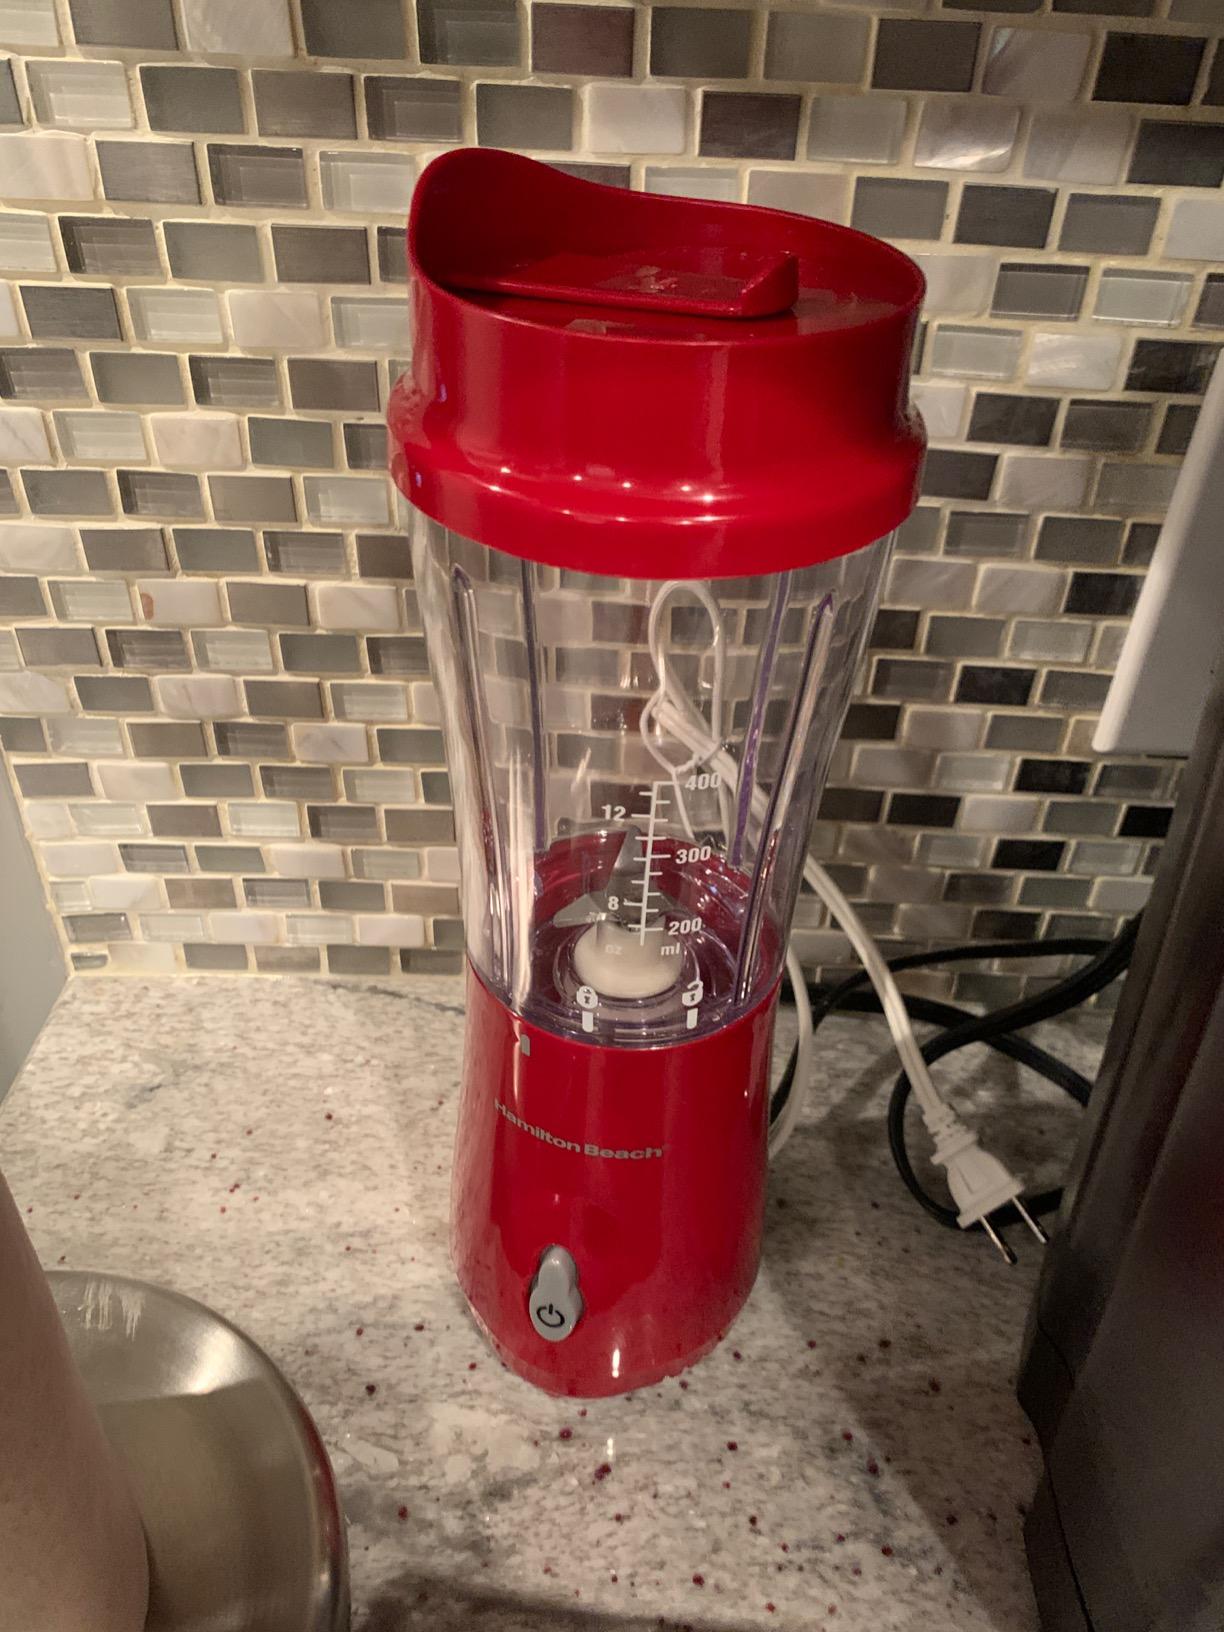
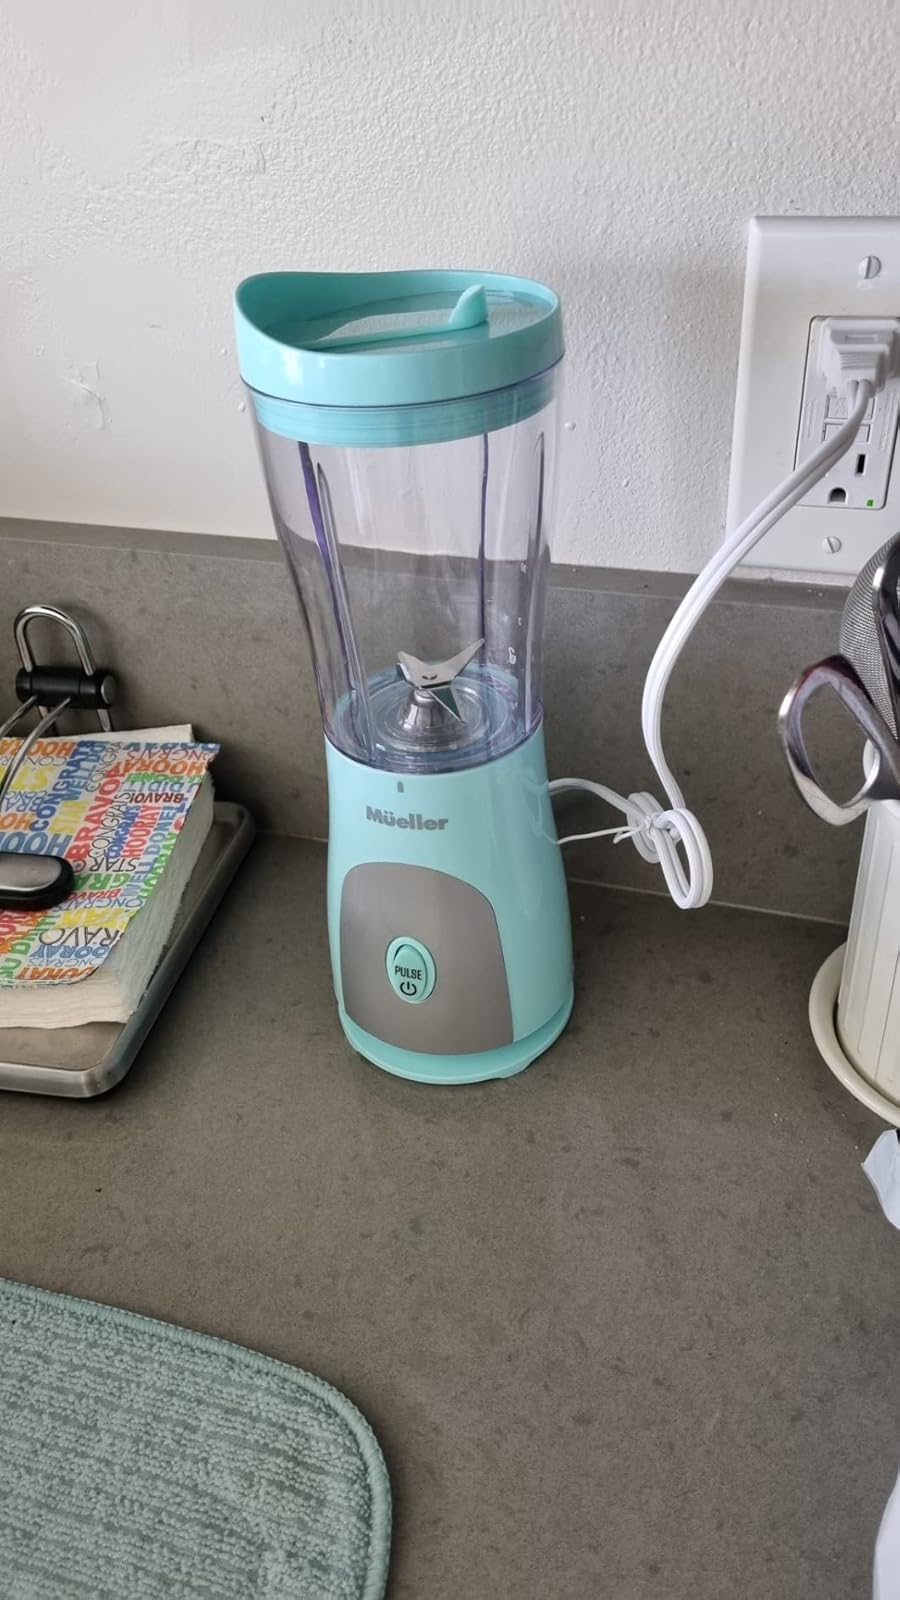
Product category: items_blender
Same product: no